Ügyek

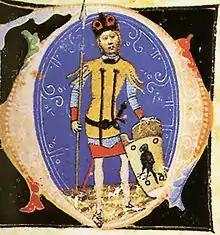
Ügyek depicted in the "Illuminated Chronicle"

Ügyek (second half of the 8th century – first half of the 9th century), also known as Ugek or Ugec (also styled Vgec), was – according to the chronicler Anonymus (or "Master P.") – the father of Álmos, the first Grand Prince of the Hungarians. However, according to a conflicting source, Simon of Kéza (writing about five to eight decades later), Előd was the father of Álmos, while the chronicler referred to Ügyek as Álmos's grandfather. He is the earliest known ancestor of the Árpád dynasty. He was said to be a Scythian, i.e. to be from Dentumoger, the homeland of the Magyars, which the chroniclers identify with Scythia, and use to refer both to the land and its inhabitants.